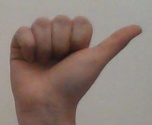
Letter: dhad